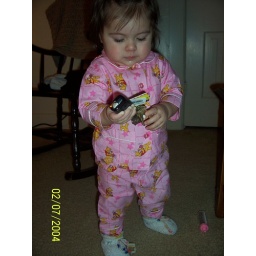
Look at the big girl just standing around